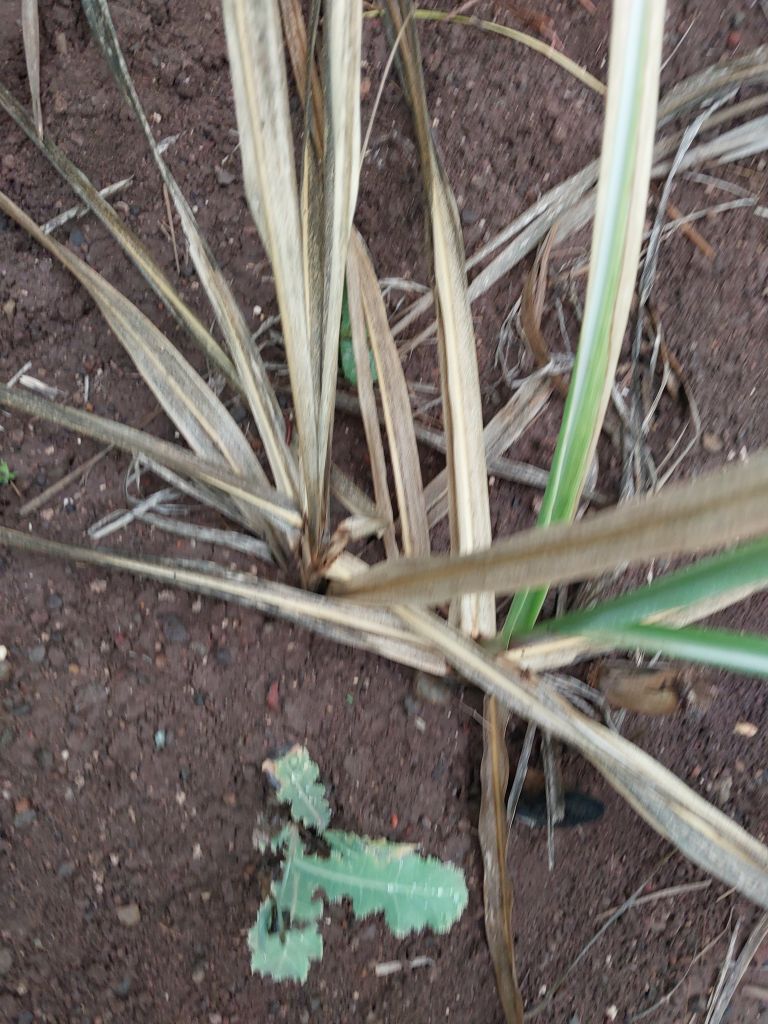
Label: Sett Rot